Goran Nikolić

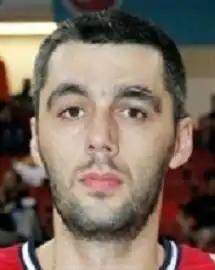

Goran Nikolić (Serbian Cyrillic: Горан Николић; born on July 1, 1976) is a Montenegrin former professional basketball player. He is 2.07 m (6 ft 9 ½ in) in height and 111 kg (245 lbs) in weight.